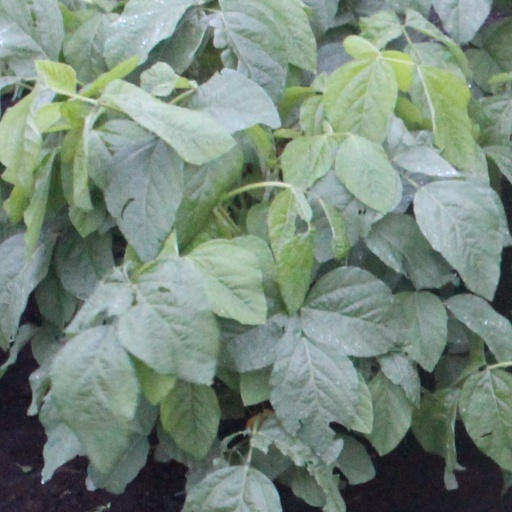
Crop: soybean